Telling Stories (book)

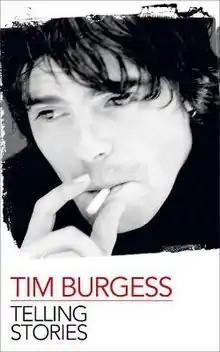
Hardcover version

Telling Stories is a 2012 autobiography by Tim Burgess, about his time fronting British rock band the Charlatans. After a false start with a ghostwriter, Burgess began the book in earnest in late 2010, completing it in early 2012. Originally released as a hardcover edition, a paperback iteration with an extra chapter was printed in 2013. The book received mainly positive reviews from music publications, several of which commented on Burgess' writing style.